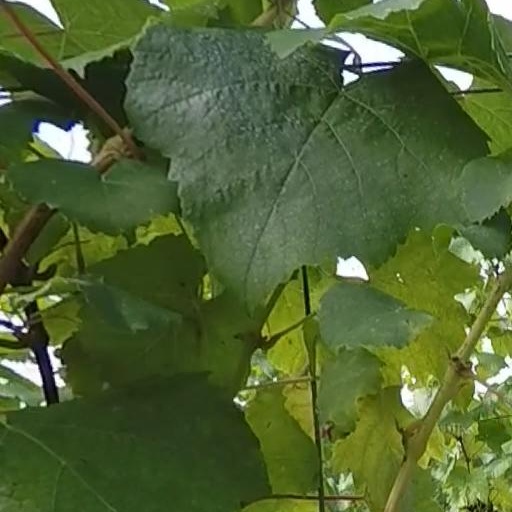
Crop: grape